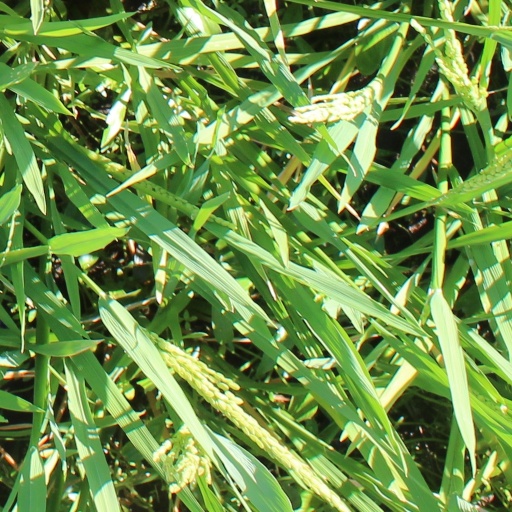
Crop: rice